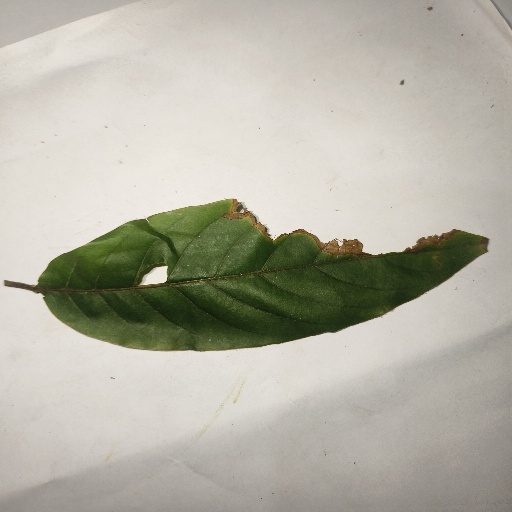
Species: HariTaki
Leaf condition: Bacterial Spot